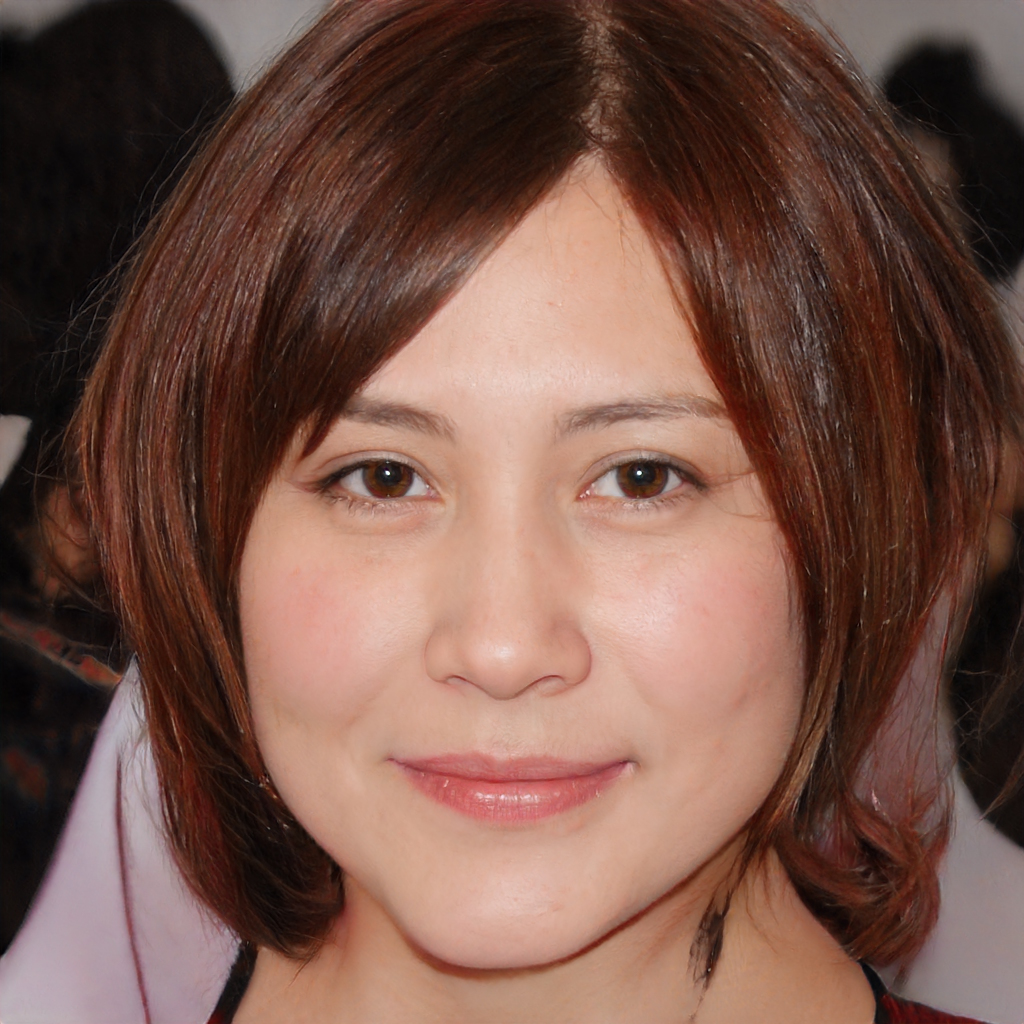
Label: Colored